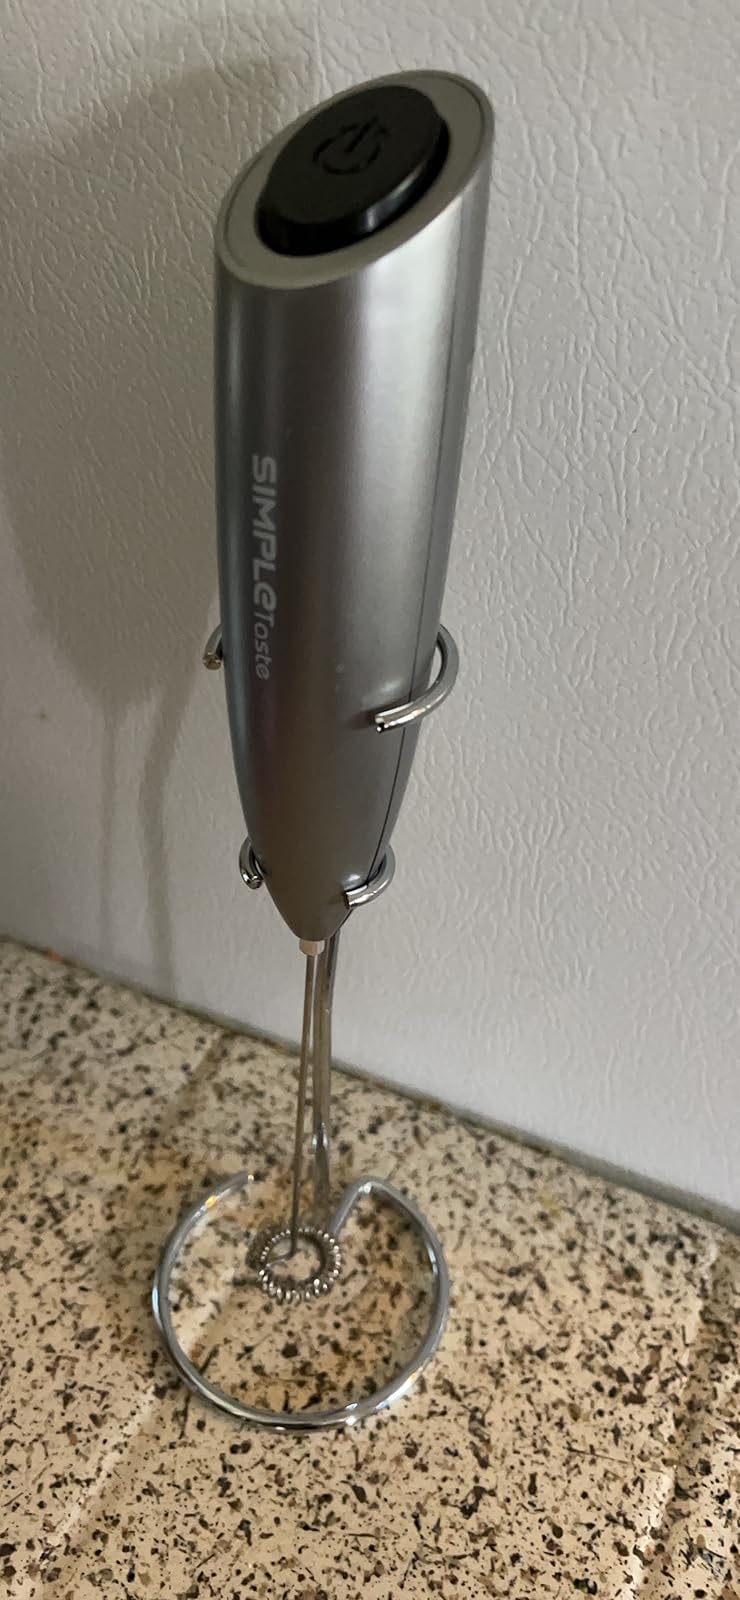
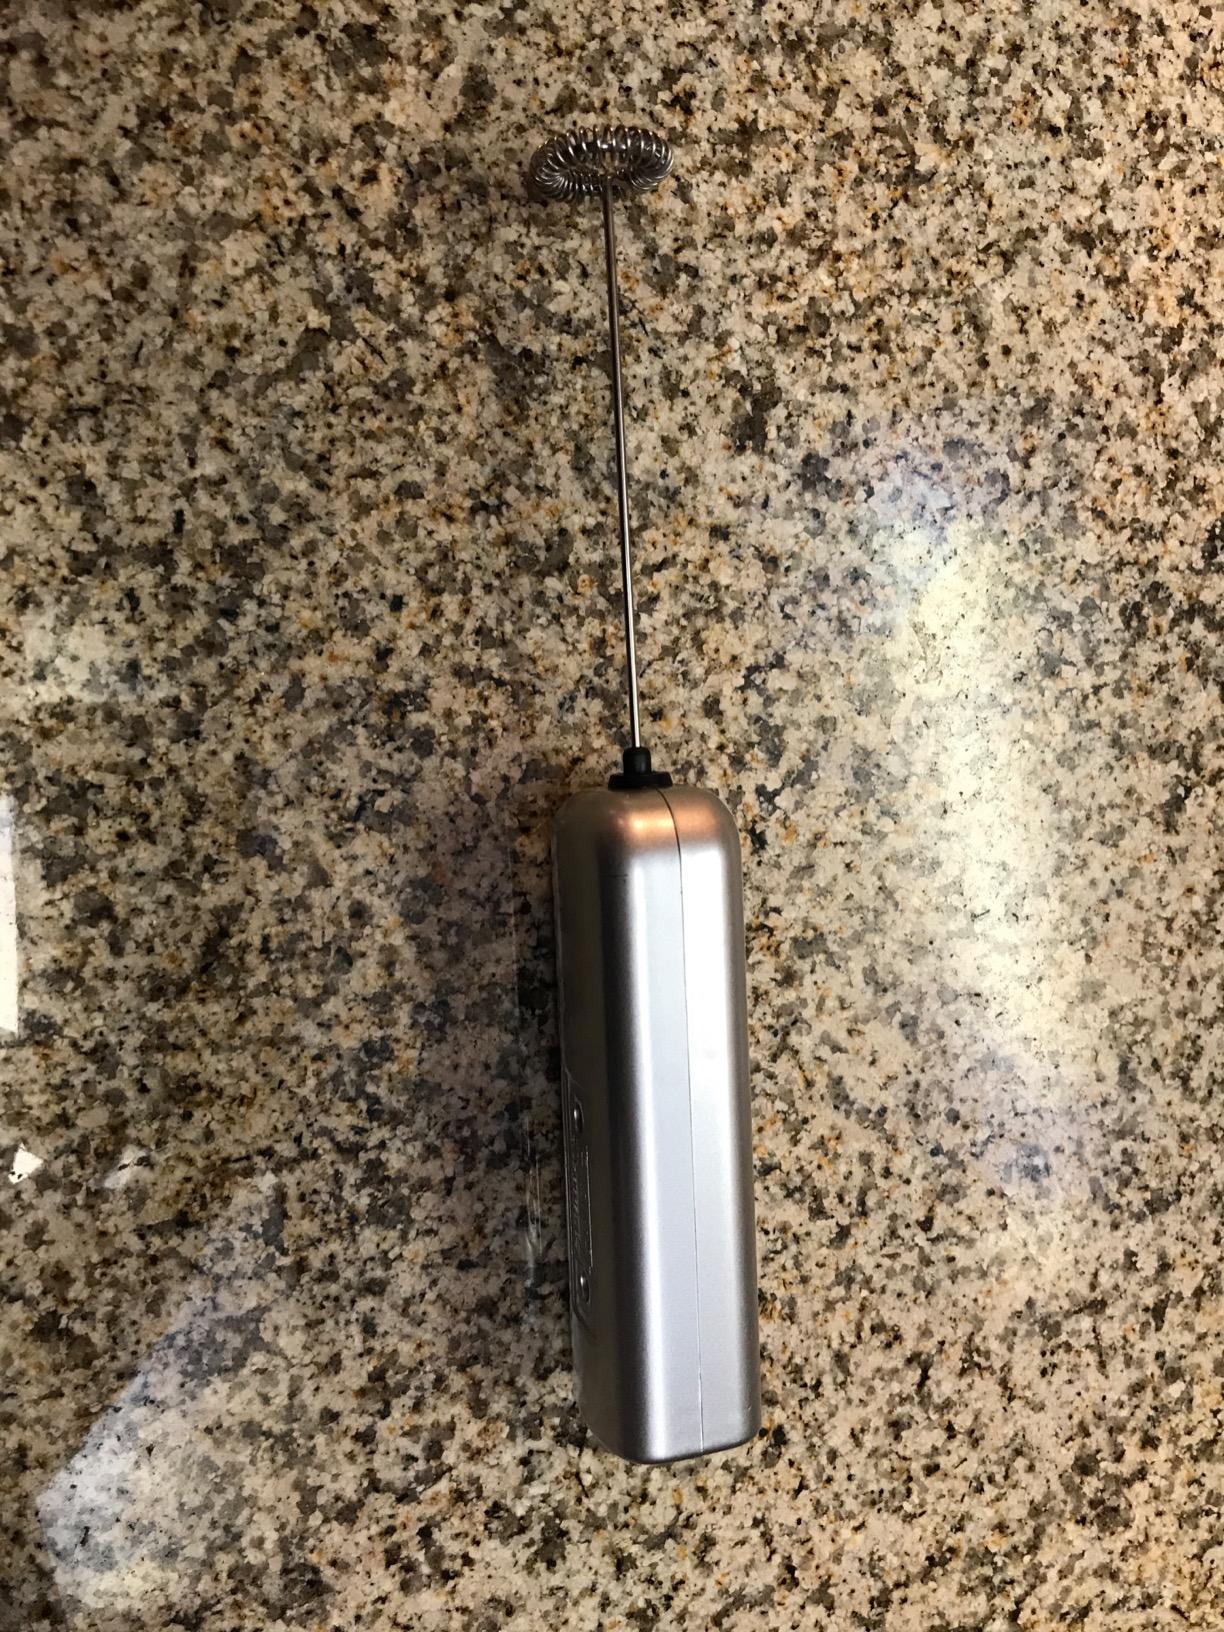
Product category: items_mixer
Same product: no